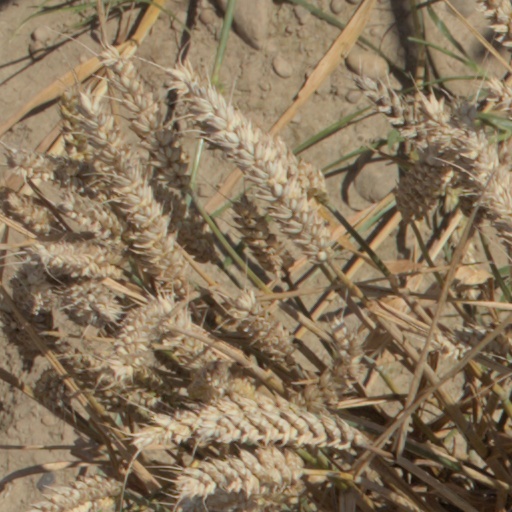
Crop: wheat